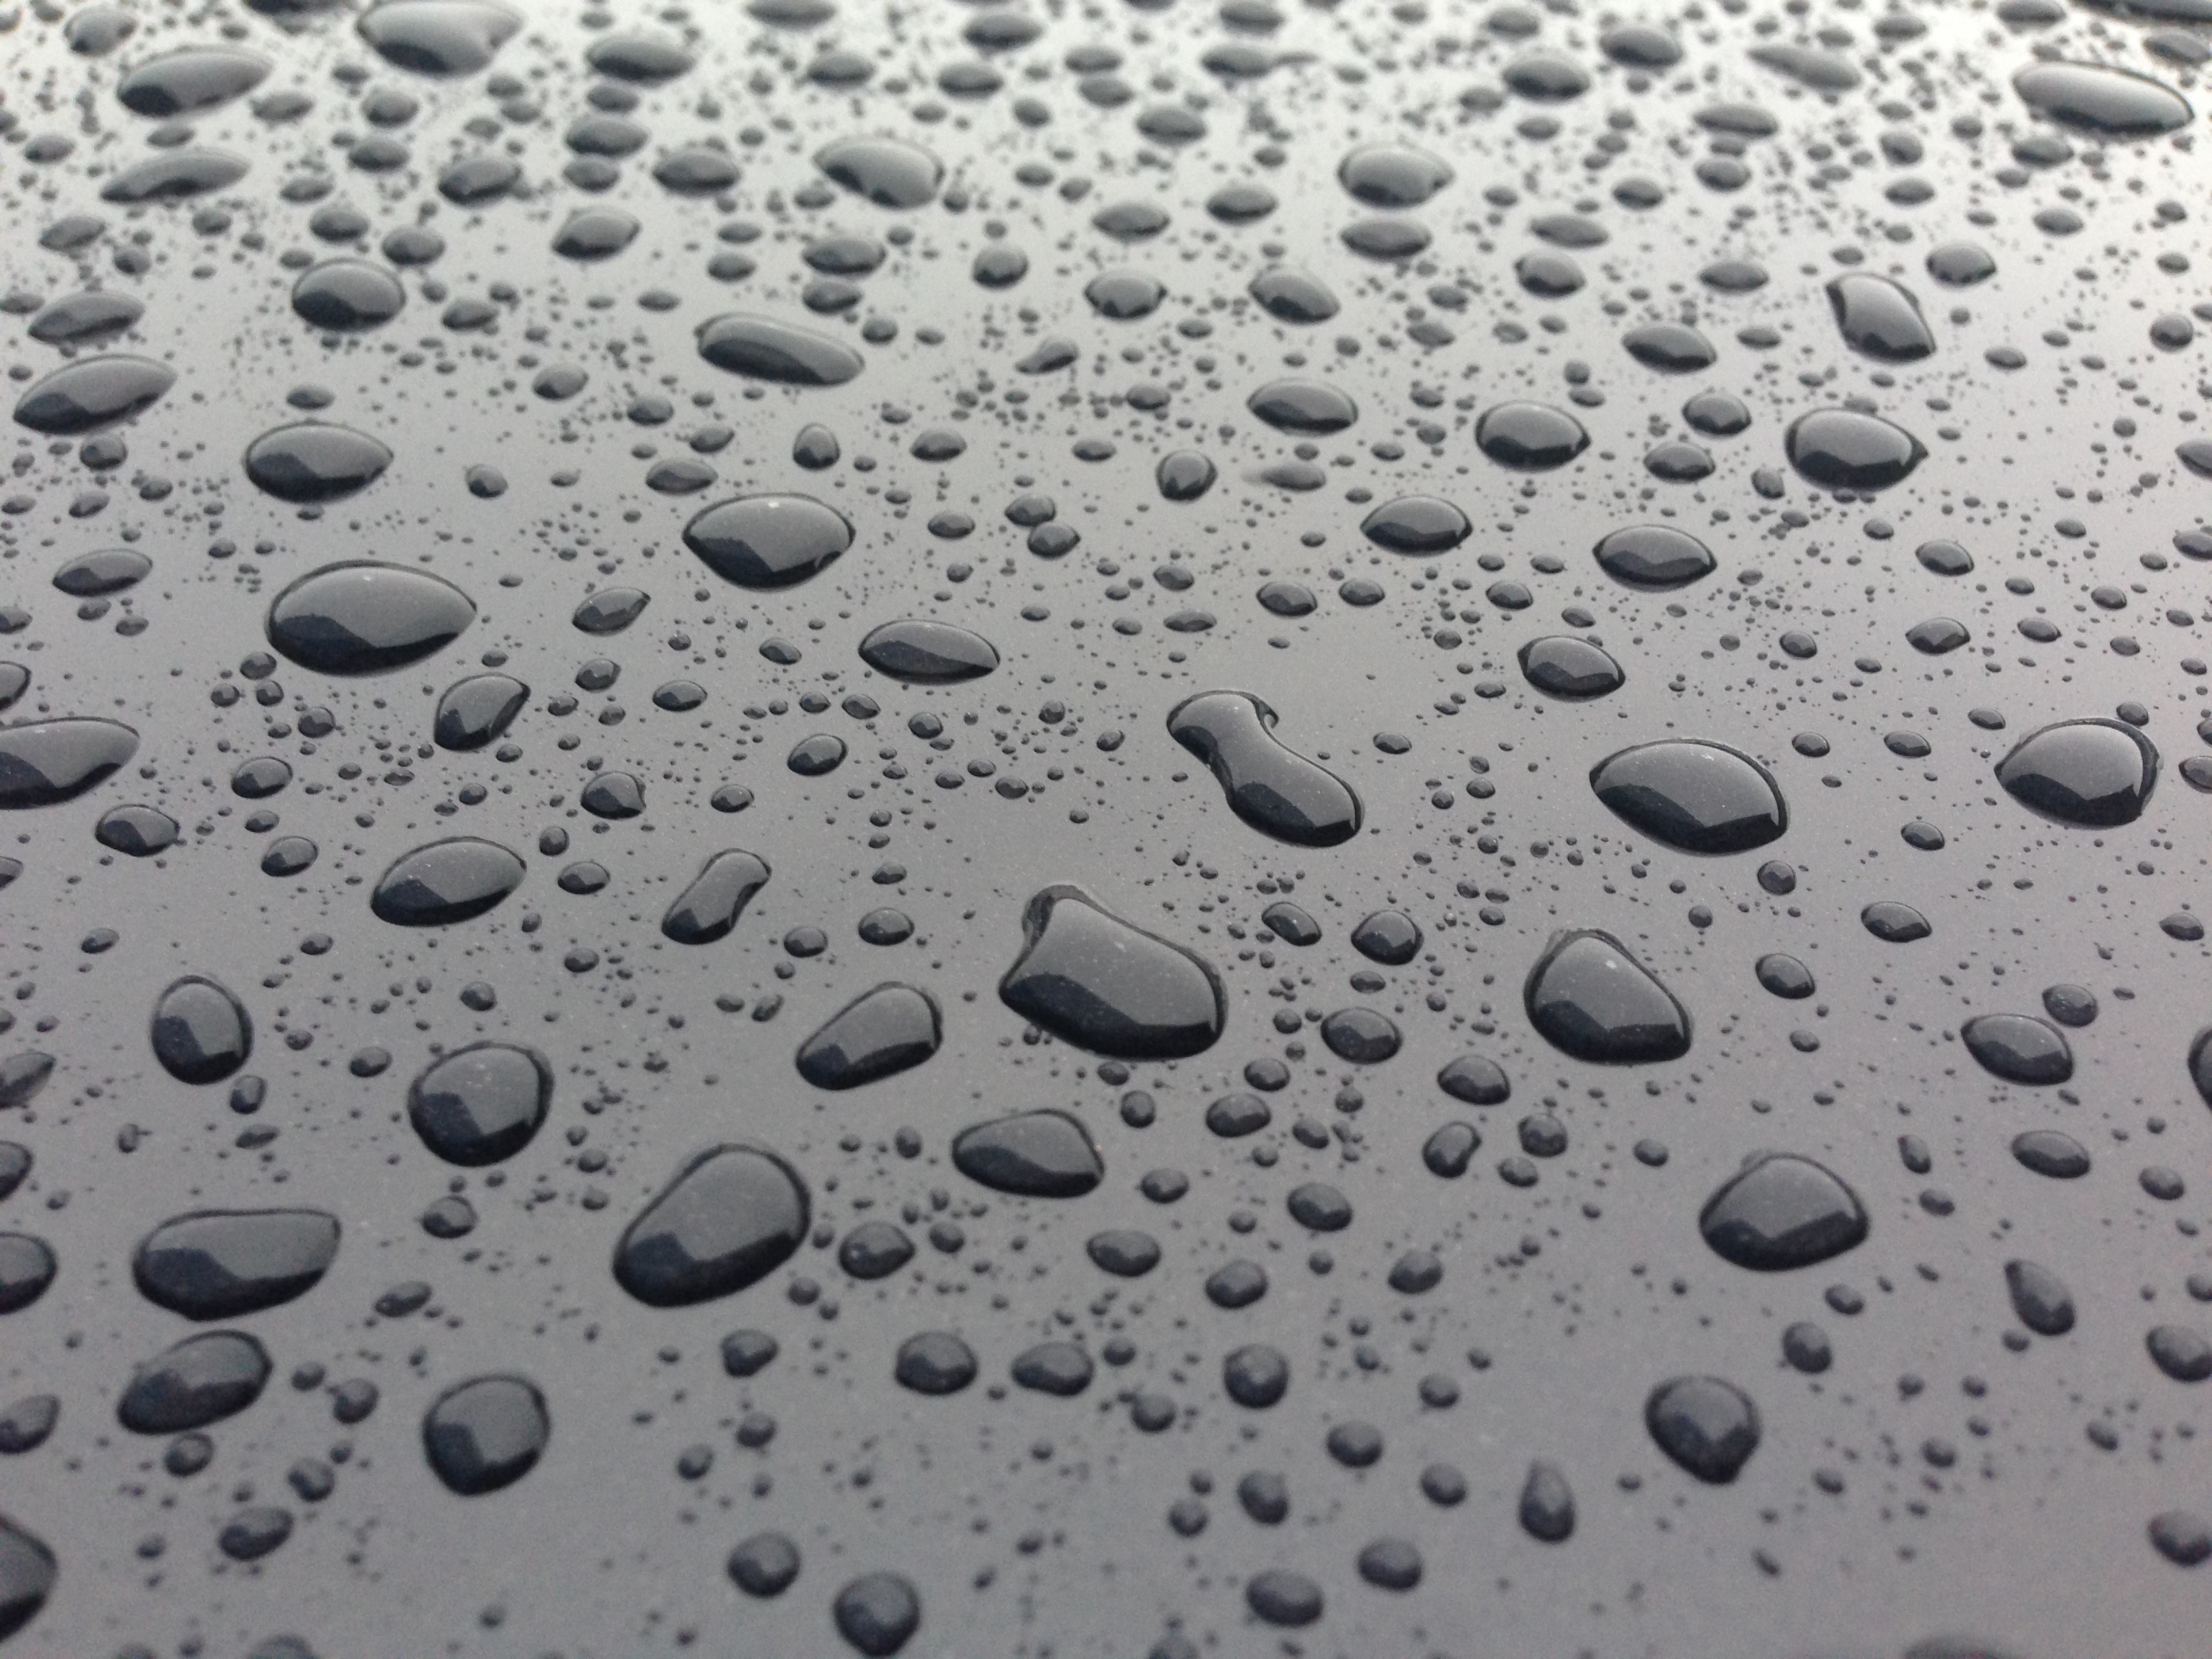
water, snow, drop, black and white, rain, weather, soil, monochrome, circle, drops, freezing